Russell M. Little House

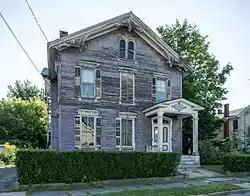

Russell M. Little House is a historic home located at Glens Falls, Warren County, New York. It was built about 1876 and is a three bay, two story frame residence sheathed in clapboards. It has an eclectic design with elements of Italianate and Carpenter Gothic design.